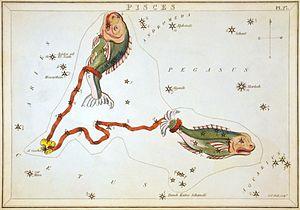
Urania's Mirror; or, a view of the Heavens est un ensemble de 32 cartes astronomiques publié en novembre 1824. Contenant des illustrations basées sur A Celestial Atlas d'Alexander Jamieson, les cartes avaient également des trous pour permettre de voir une représentation des étoiles de la constellation devant une lumière. Gravées par Sidney Hall, elles ont été identifiées comme le travail du révérend Richard Rouse Bloxam, un maître assistant à la Rugby School, bien qu'il ait été dit que ce soit le travail « d'une dame ».